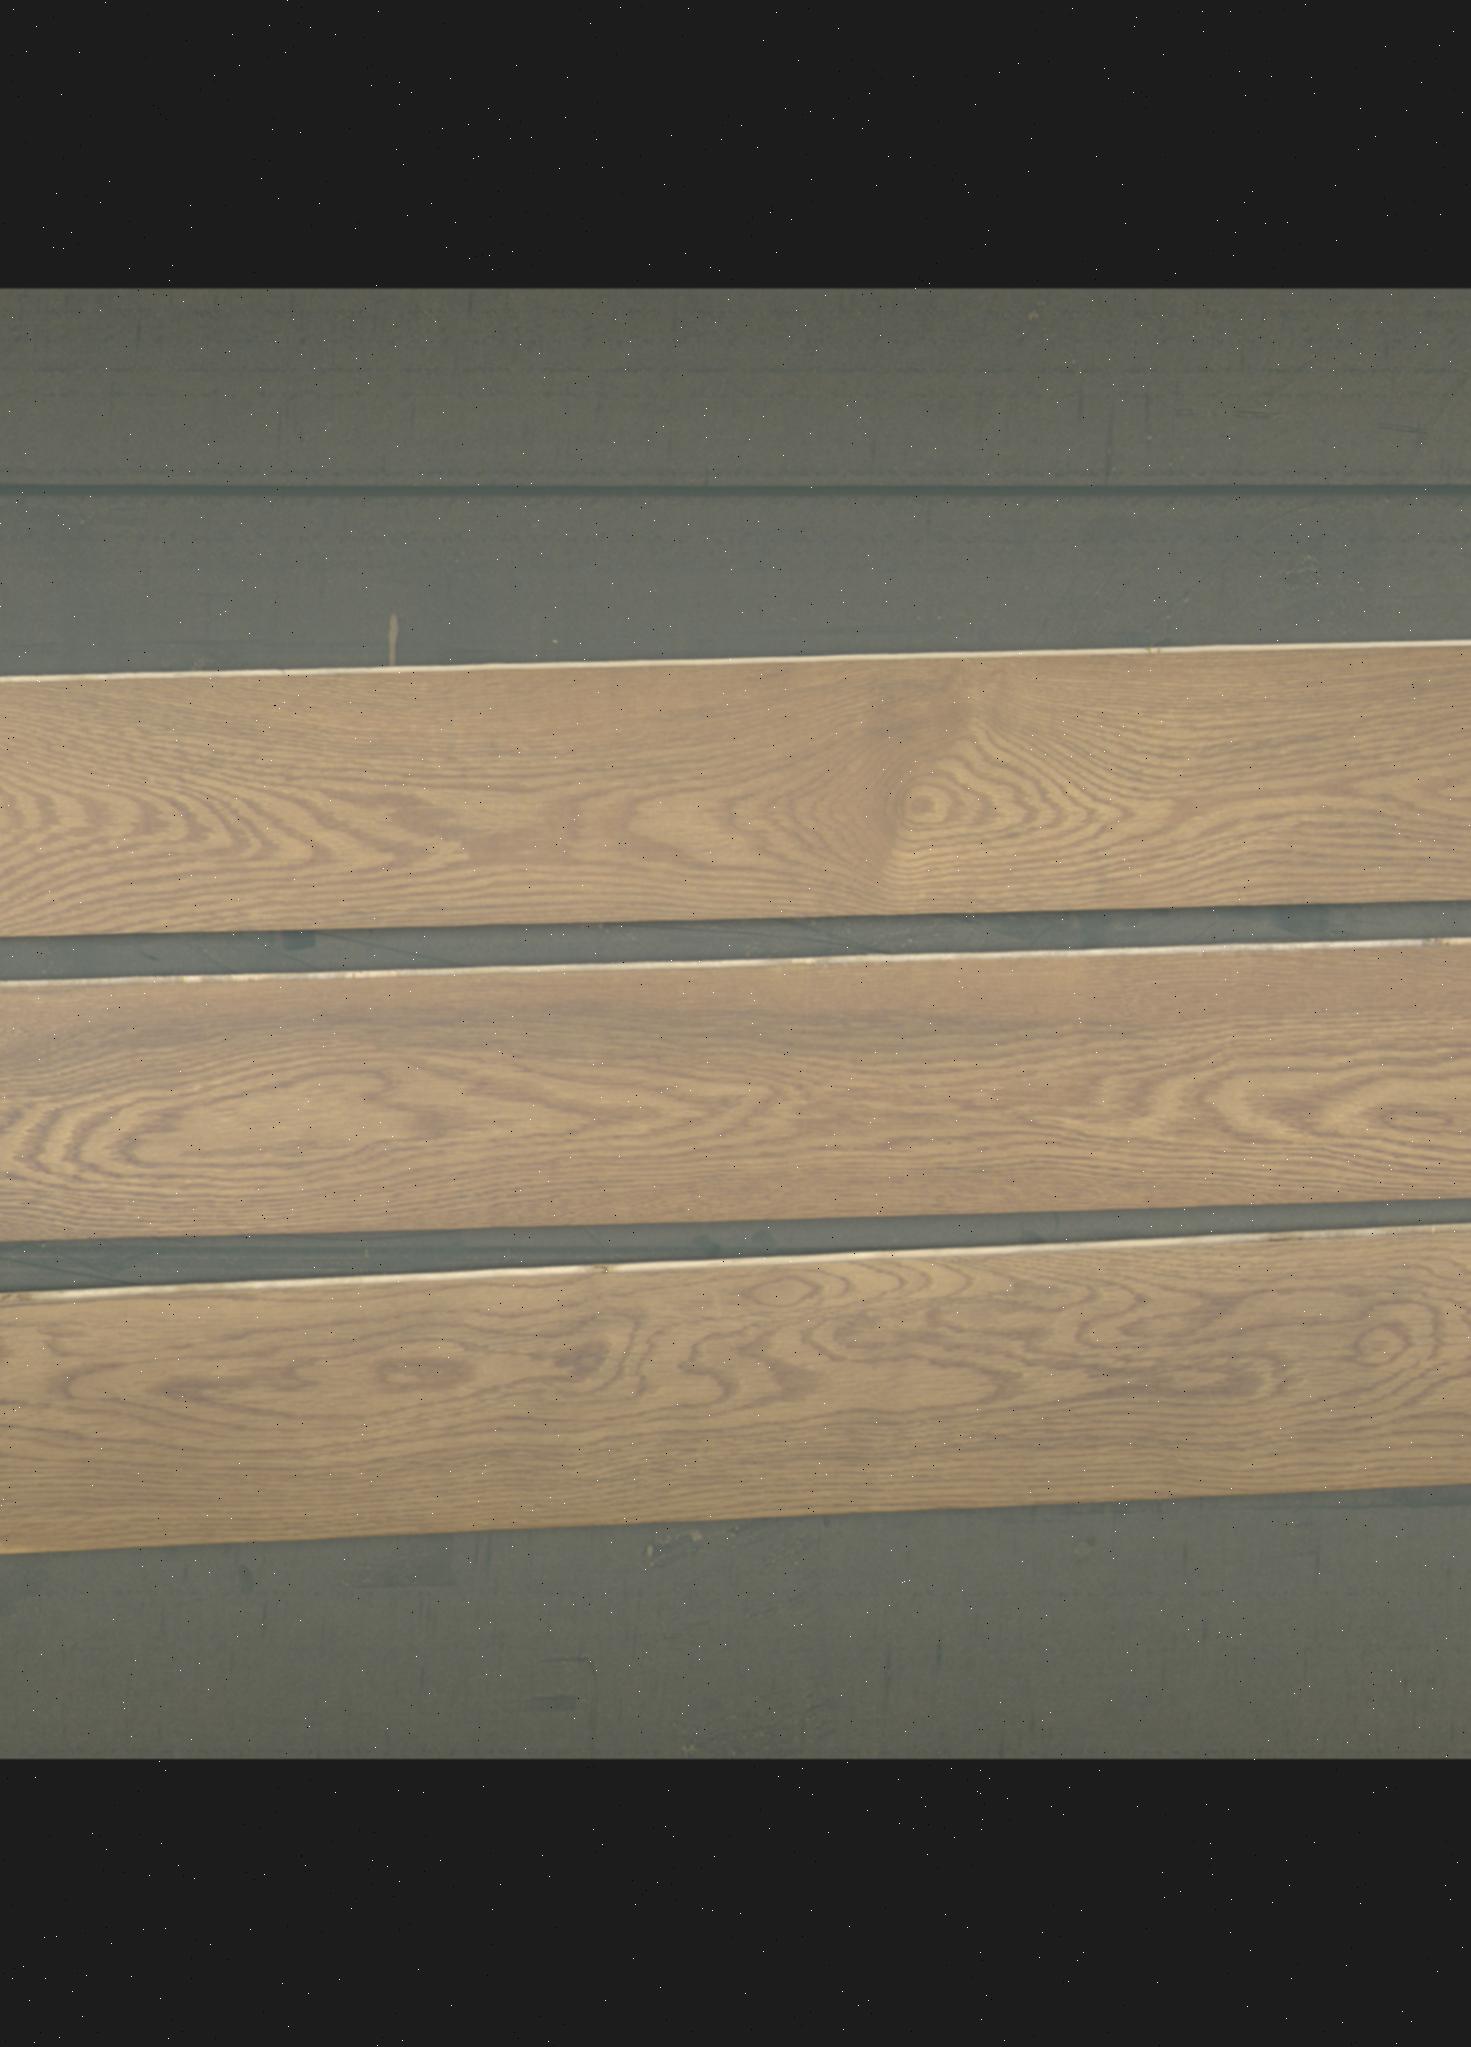
Label: mixers